Culture of Bolivia

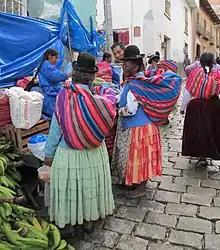
An Afro-Bolivian woman in Coroico.

Many dances and songs contain elements from both the native and European cultures. "Caporales" seems to be the most popular Bolivian dance of present times – in a few decades it has developed into an enormously popular dance, not only in the Highlands where it originated, but also in the Lowlands and in Bolivian communities outside the country. In the Highlands, other traditional and still very popular dances are: